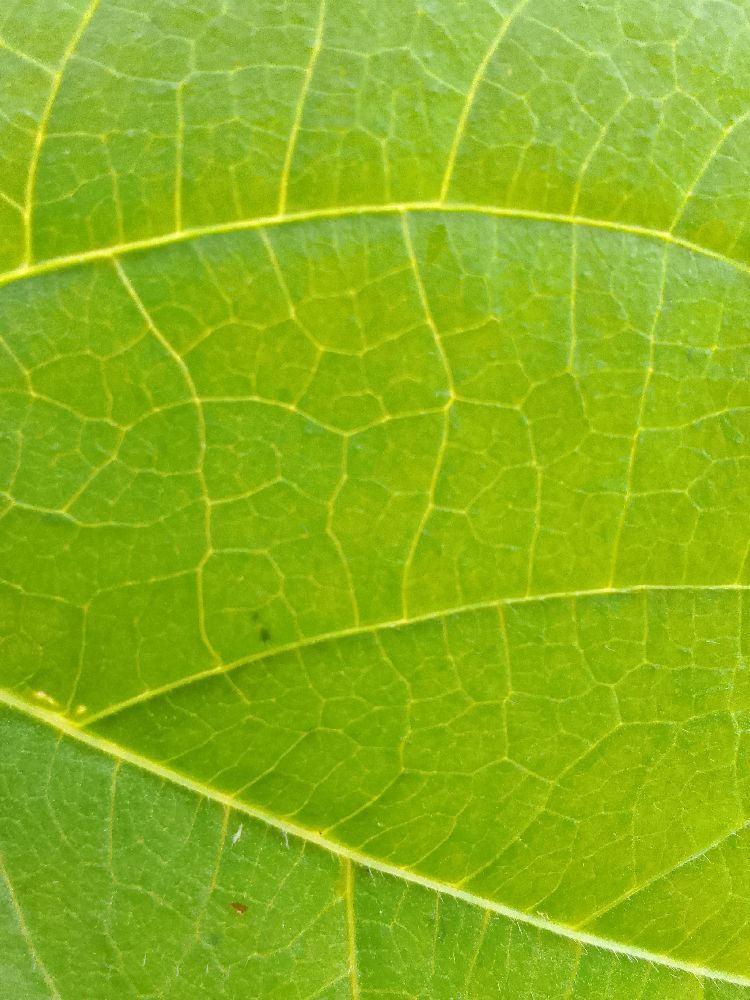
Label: healthy